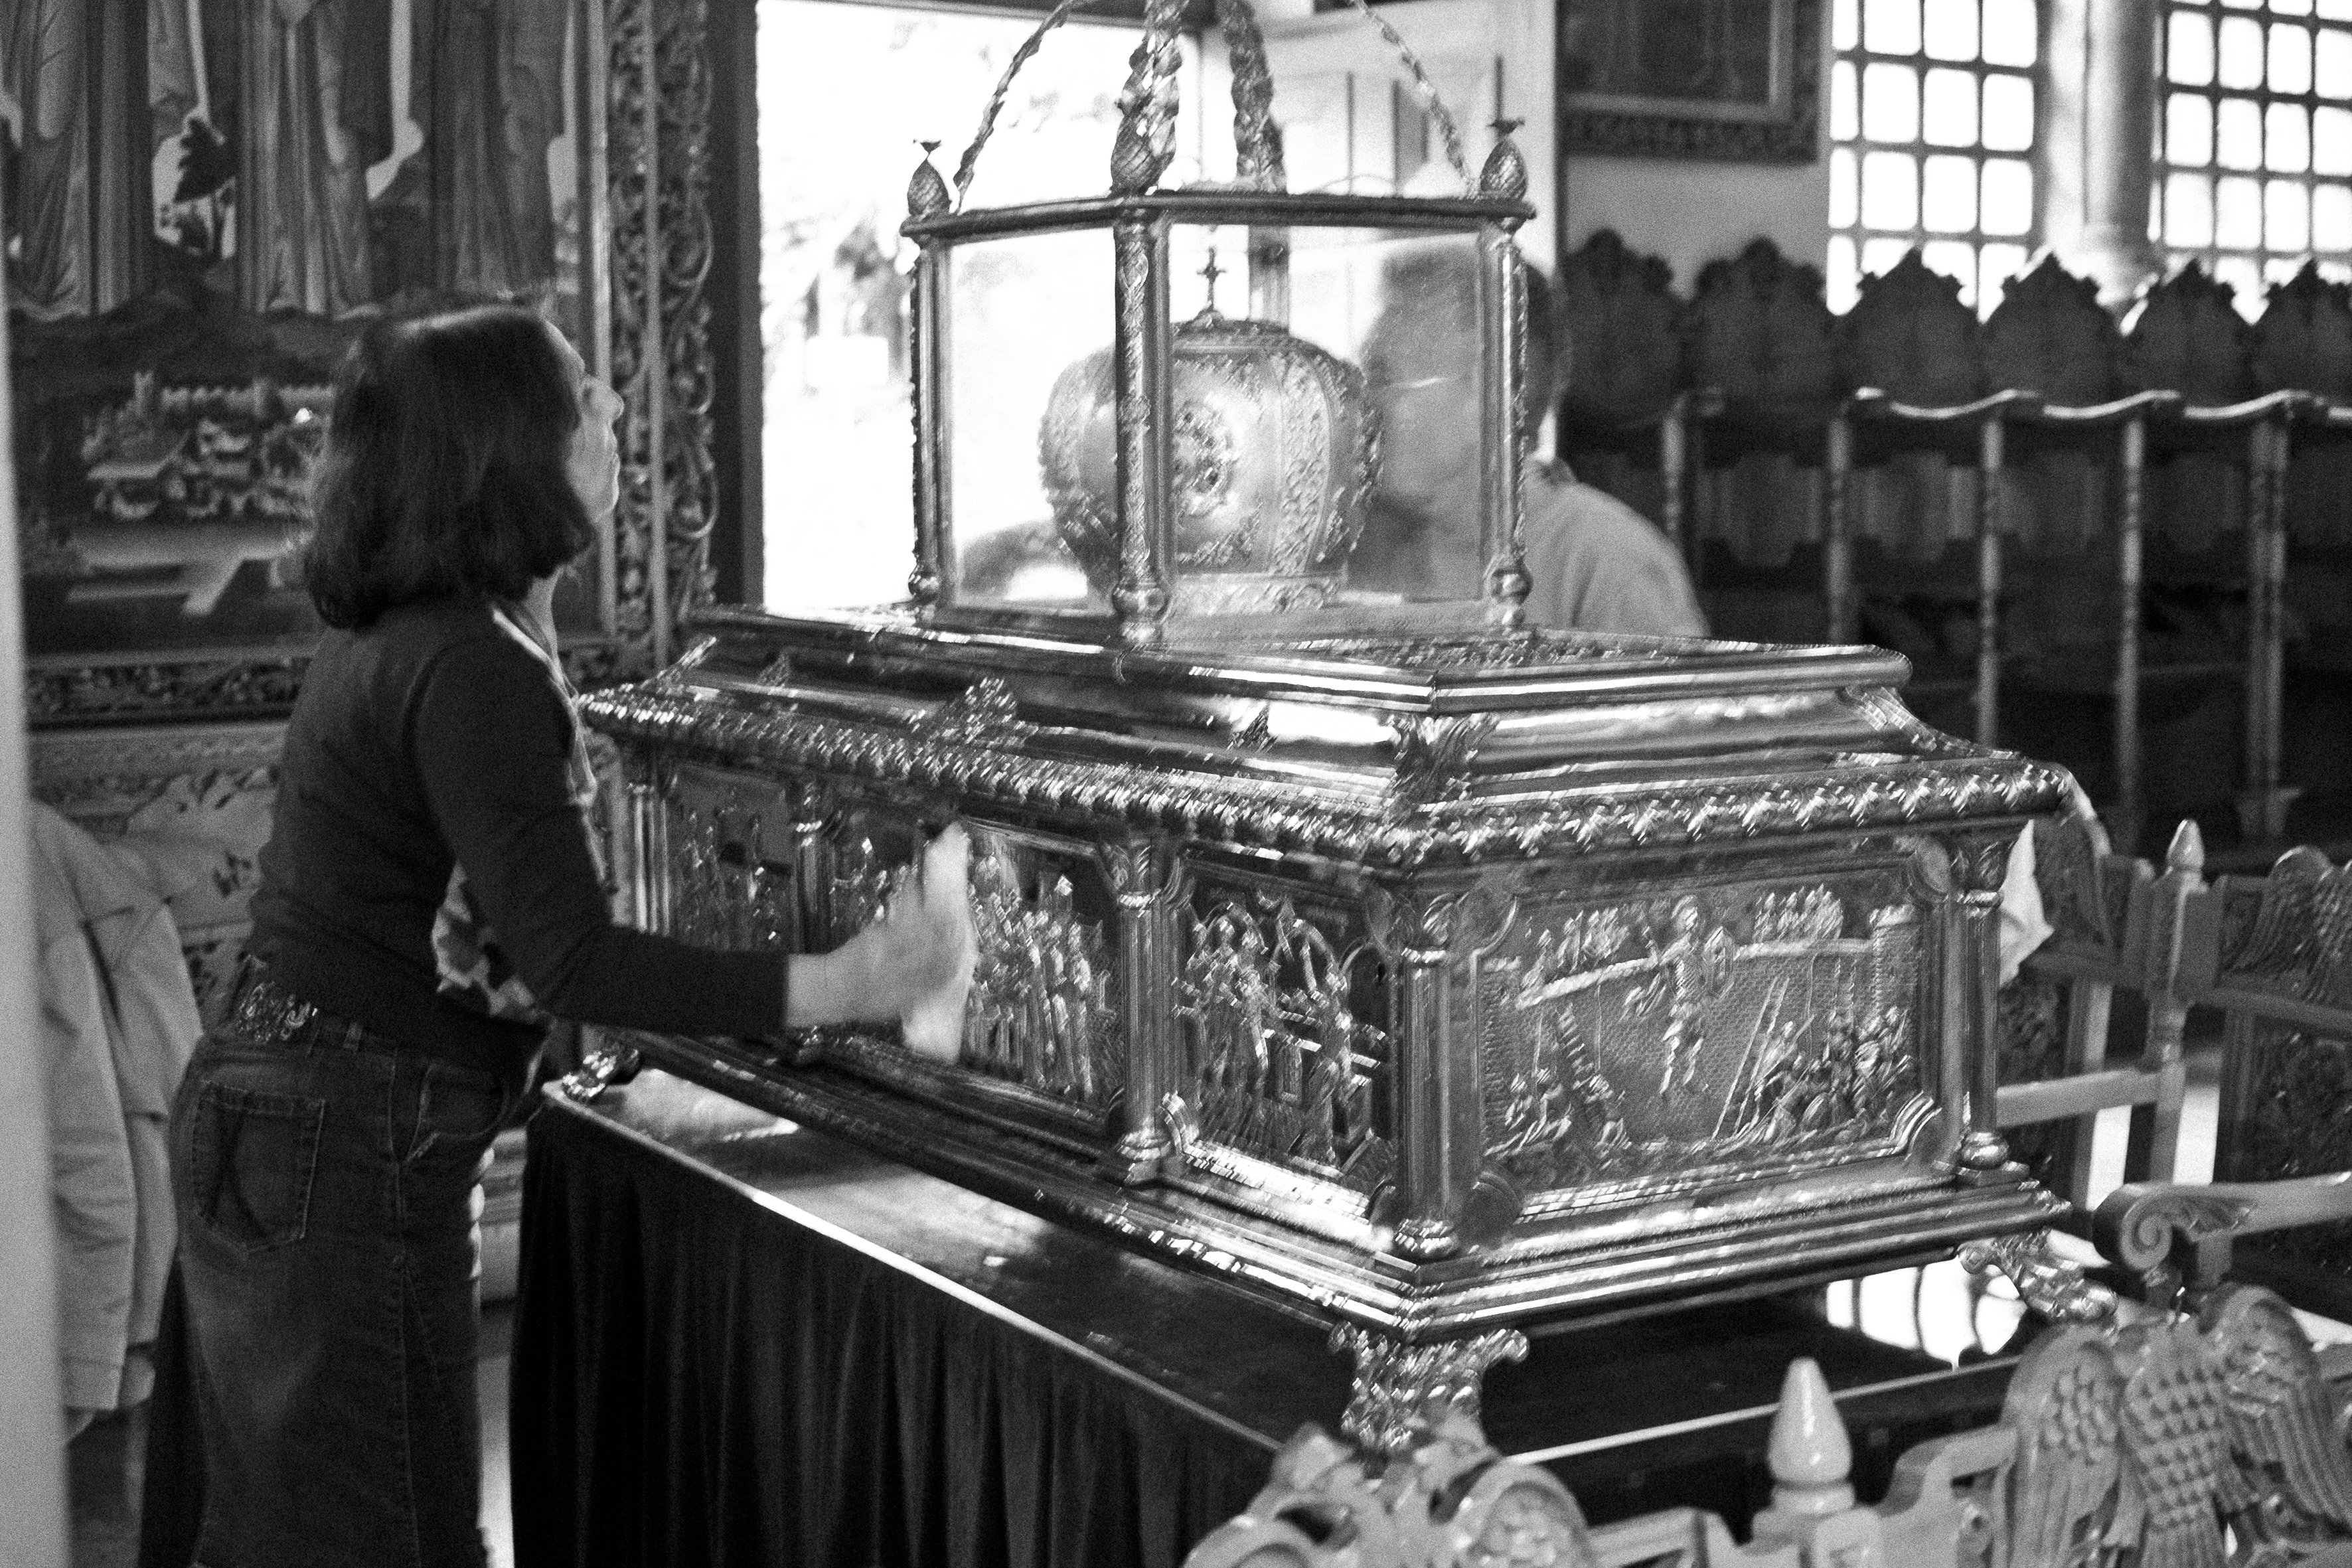
black and white, street, urban, travel, fujifilm, monochrome, bw, blackandwhite, blackwhite, noiretblanc, greece, fuji, fujix, macedonia, thessaloniki, fujixe1, monochrome photography